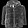
Label: Coat